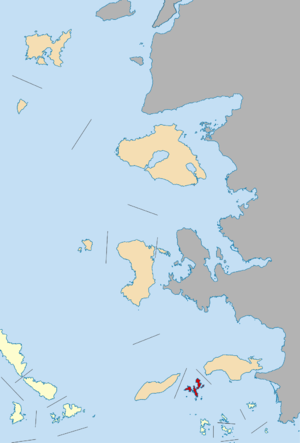
Les Foúrnoi Korséon, appelés plus communément Fourni, sont un archipel de petites îles grecques situées dans la mer Égée entre les îles d'Ikaria, de Samos et de Patmos ; le nom est celui de l'île principale.
La Grèce est organisée depuis le 1ᵉʳ janvier 2011 en 13 régions et 325 dèmes.